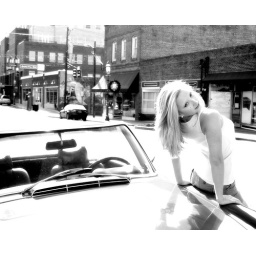
Eli with mercedes convertable in downtown Winston. Reminiscing black and white in Virtual Photographer used for conversion.